Cristina Urgel

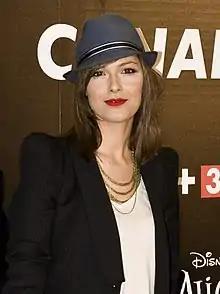
(2010)

Cristina Urgel García (born 5 April 1979) is a Spanish television actress and presenter, known for her role as Patricia O’Farrell in "La Reina del Sur".